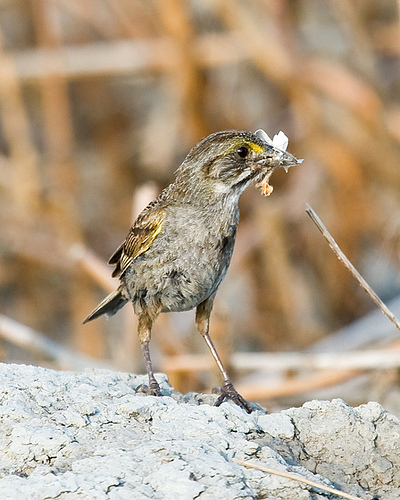
the bird has head and beak proportional to its body, with grayish brown crown and brown tarsus and feet.
this is a small grey bird, with a little a little bit of yellow and skinny legs.
a small gray bird with light brown and black wingbars and black eyes.
this bird is brown with yellow on it and has a long, pointy beak.
this bird has a brown overall color with some yellow patches on its face and coverts.
this particular bird has a black body with brownish yellow secondariesa thin bird with mostly brown coloring and small areas of yellow.
this bird has wings that are yellow and has a grey belly
this particular bird has a belly that is gray and white
this bird has wings that are brown and has a grey belly
Species: Seaside Sparrow